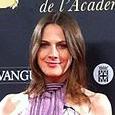
Age: 35